Erskine Bridge

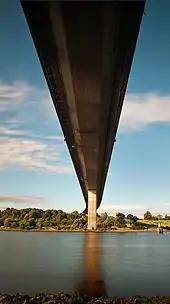
View of the underside of the bridge

The bridge was designed by William Brown (1928–2005), a structural engineer and bridge designer who specialised in suspension bridges. He was one of the principal designers at Freeman Fox & Partners (now Hyder Consulting) from 1956-85. Supervising engineer on the project was Oleg Kerensky and the architect on site was R.E. Slater. There were several firms who constructed the bridge between 1967-71. The structural engineering was done by Freeman Fox & Partners and the steel fabrication was completed by Fairfields-Mabey. W.A. Fairhurst and Partners (now Fairhurst) designed and oversaw construction of the concrete piers and foundations. Christiani & Nielsen, Lehane, Mackenzie and Shand Ltd were the contractors for the foundations and piers. The steel cable supplier was Bridon International. Force Technology were responsible for wind tunnel testing of the bridge.